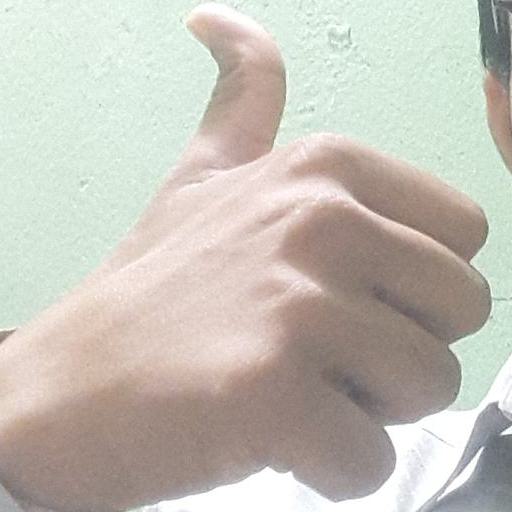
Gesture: like